Nueva Esparta

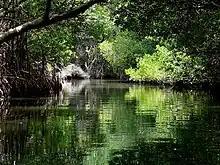
Laguna de la Restinga

Although the exact date of its total abandonment by the Spaniards in this early period is not known, history indicates that by 1545, a group of residents of Nueva Cádiz aspire to incorporate Margarita under their jurisdiction, which confirms the existence of a population on the island at least for that date.